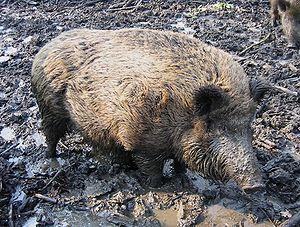
Le Fenouillèdes est une région naturelle et culturelle française des Pyrénées-Orientales, située dans la région Occitanie.
Les cent espèces envahissantes parmi les plus nuisibles du monde sont recensées dans une liste élaborée par le Groupe de spécialistes des espèces envahissantes de la Commission de la sauvegarde des espèces de l'Union internationale pour la conservation de la nature, dans le but de sensibiliser sur la complexité, l'importance et les effets des espèces exotiques envahissantes. Cette liste est citée dans diverses publications scientifiques.
La faune de Tunisie est constituée d'une grande diversité d'animaux d'affinité principalement méditerranéenne et saharo-sindienne.